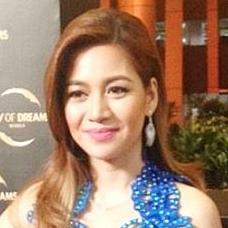
Age: 33